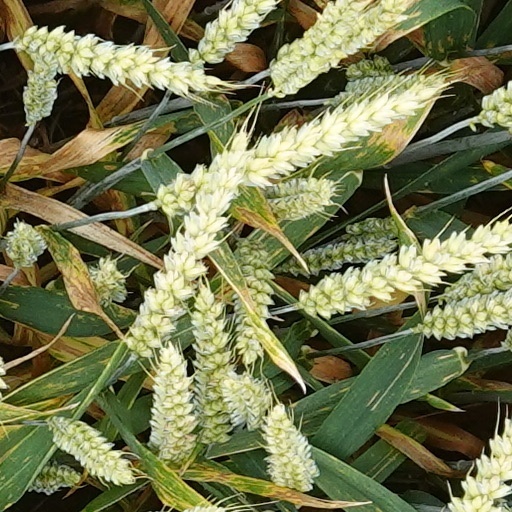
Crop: wheat